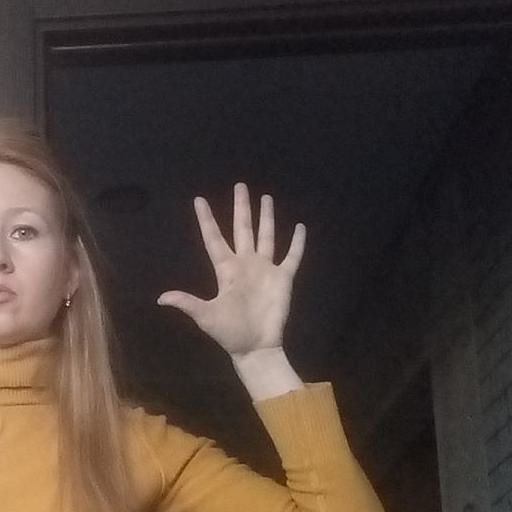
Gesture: palm